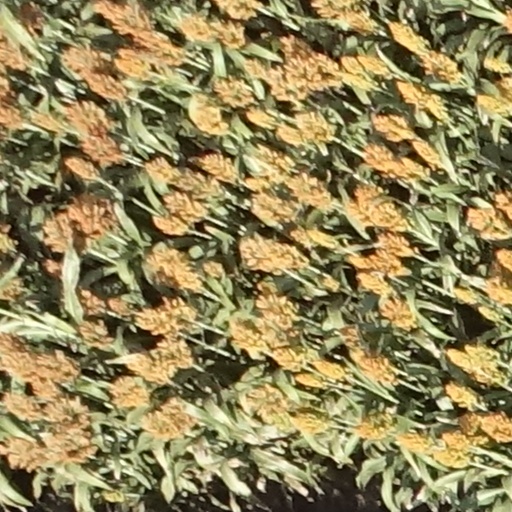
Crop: sorghum